2003 Israeli legislative election

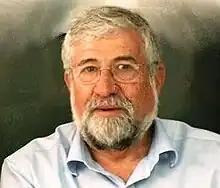
Amram Mitzna, the head of the Labor–Meimad list

After Barak took a break from politics in late February 2001, the Labor party established a unity government with the Likud party, in which Shimon Peres represented the Labor party as the most senior figure of its ministers. At the same time, Benyamin Ben-Eliezer competed against Matan Vilnai for the position of defense minister in the unity government (Shimon Peres was appointed to the position of Minister of Foreign Affairs). The Labor party primaries were set for September 4, 2001. These primaries were supposedly won by Avraham Burg (who was the Speaker of the Knesset at the time), although in practice there was a very small number of votes (only 1,000 votes in favor of Burg), which led to many claims of fraud, especially of fraud within ballots of the Israeli Druze community. After a long series of discussions and accusations regarding ethnic discrimination of the Druze public, it was decided that the primaries would be held again in 51 polling stations (mostly within the Druze community) on 26 December. Those elections had a relatively low voter turnout and at the end of those elections, Ben-Eliezer won with a small gap of just 1,900 votes.